Miami Beach Senior High School

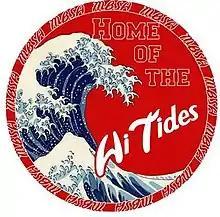
Miami Beach Senior High School athletics logo

Miami Beach Senior High School did not make AYP in 2006. Under the No Child Left Behind program, a school makes Adequate Yearly Progress (AYP) if it achieves the minimum levels of improvement determined by the state of Florida in terms of student performance and other accountability measures.